Raëlian beliefs and practices

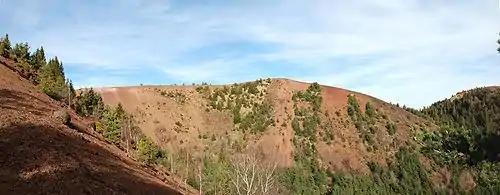
Puy de Lassolas

In his book "The Message Given to me by Extraterrestrials" (now republished as "Intelligent Design: Message from the Designers" 2006 ), Vorilhon claims that on 13 December 1973, he found a spacecraft shaped like a flattened bell that landed inside Puy de Lassolas, a volcano near the capital city of Auvergne. A 25,000-year-old human-like extraterrestrial inside the spacecraft named "Yahweh" said that Elohim was the name that primitive people of Earth called members of his extraterrestrial race, who were seen as "those who came from the sky". Yahweh explained that Earth was originally void of land, but the Elohim came, broke apart the clouds, exposed the seas to sunlight, built a continent, and synthesized a global ecosystem. Solar astronomy, terraformation, nanotechnology, and genetic engineering allowed Elohim to adapt life to Earth's thermal and chemical makeup.